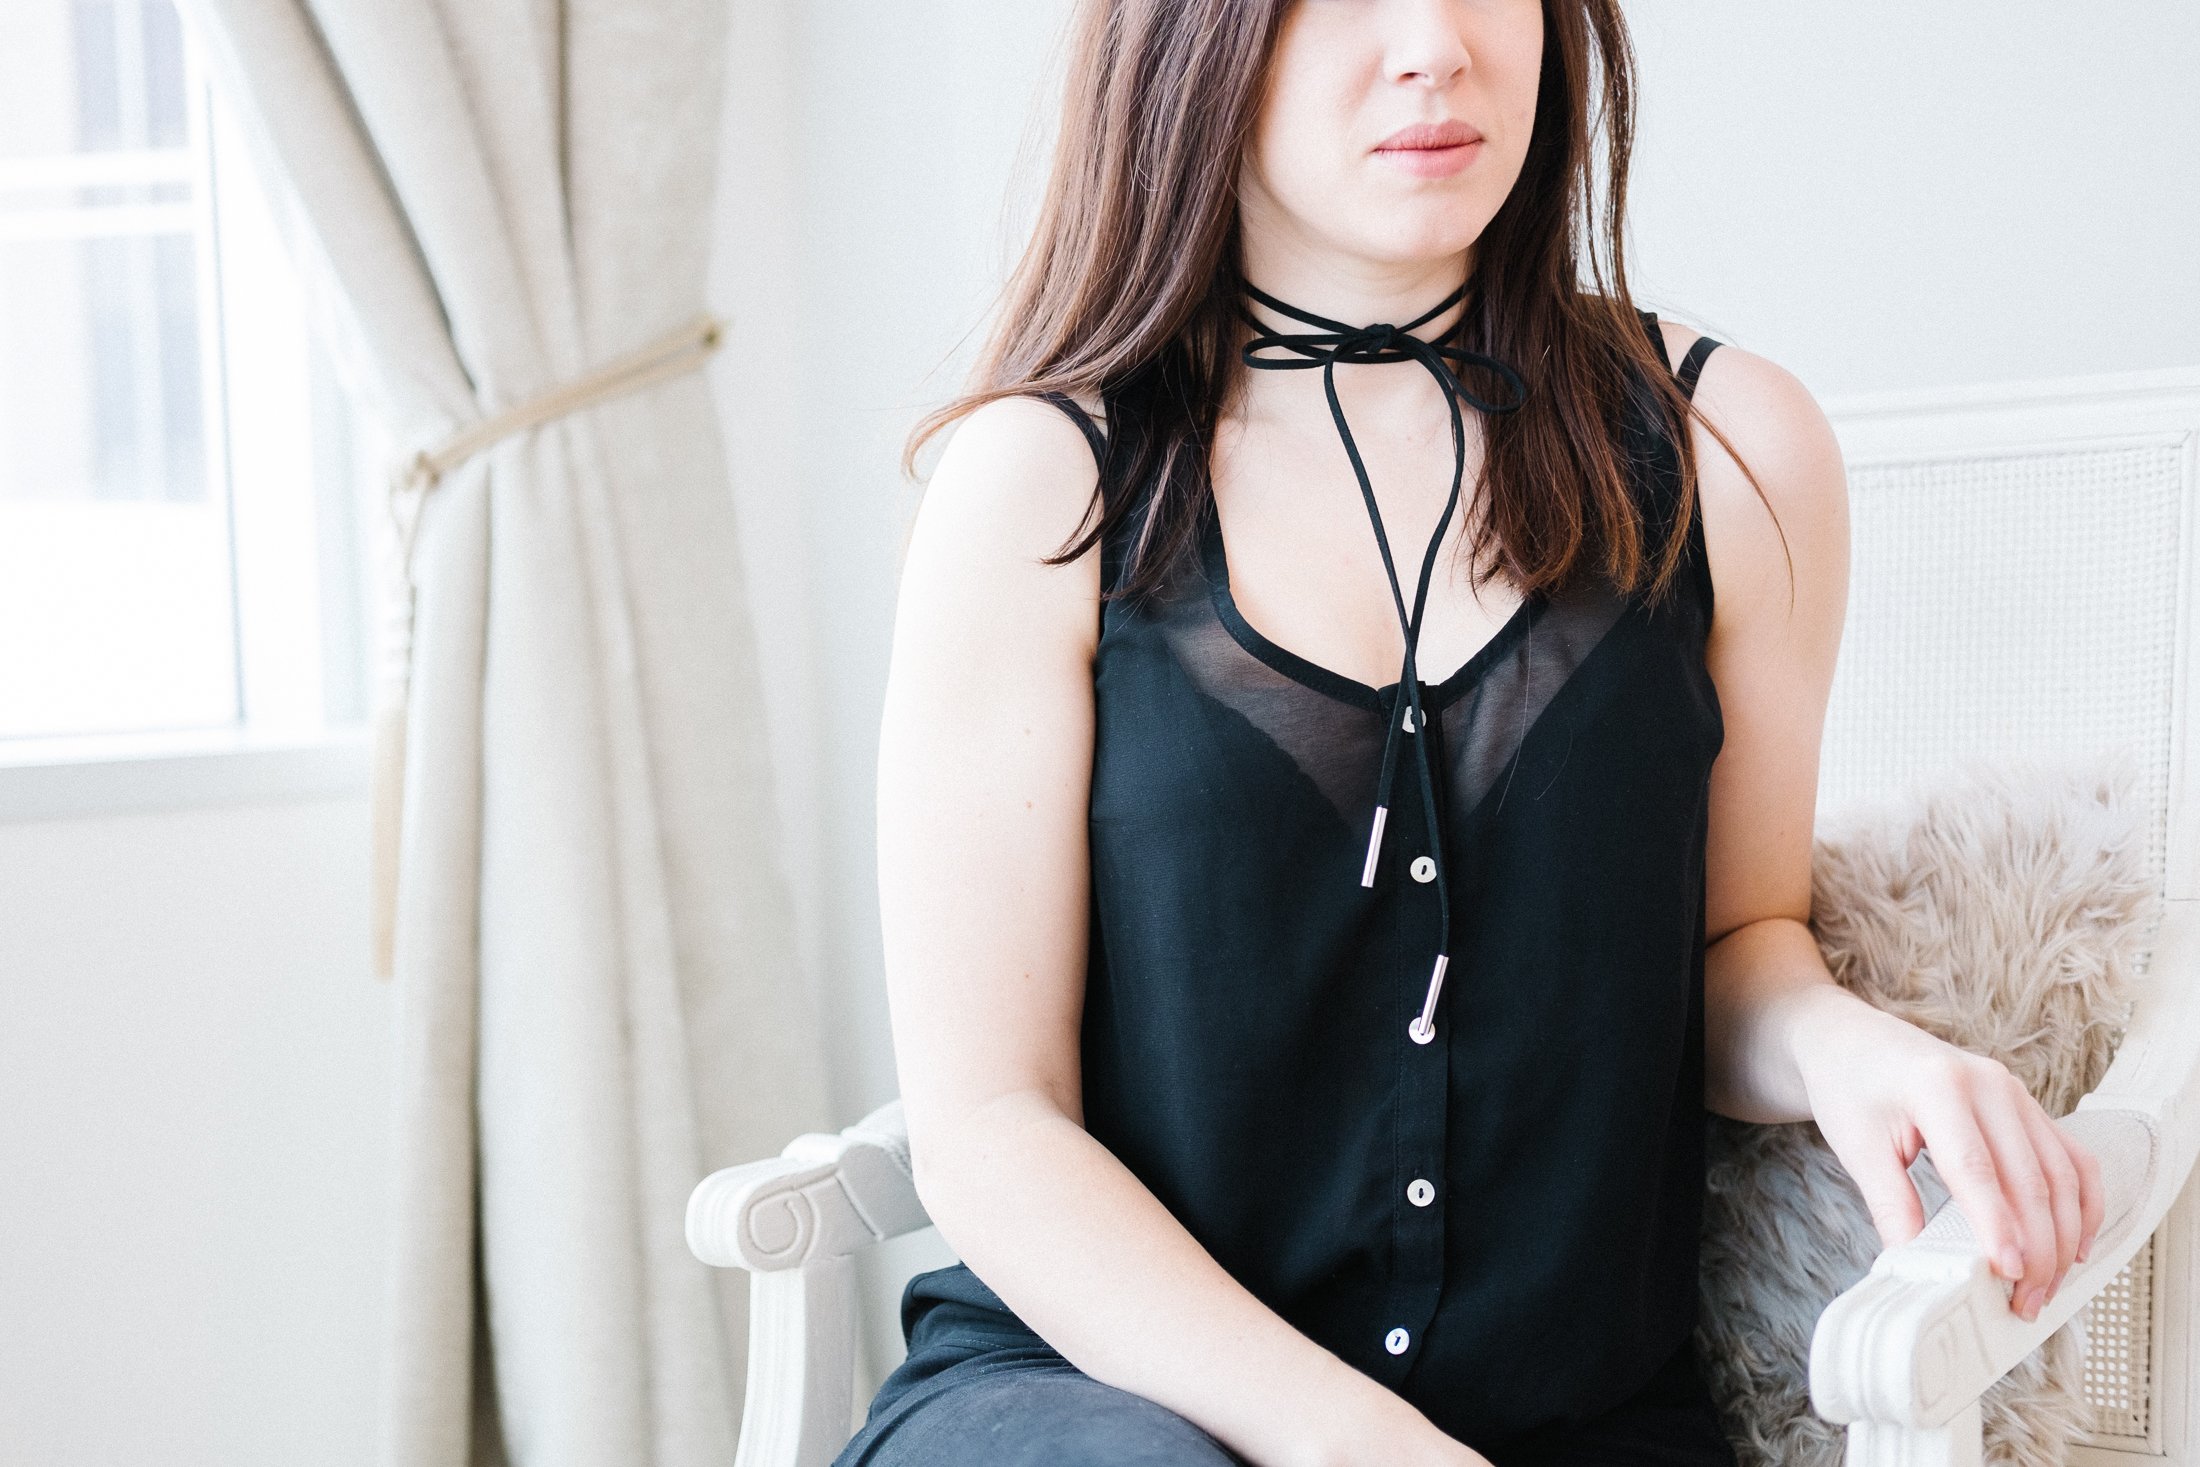
white, hair, black, clothing, blue, shoulder, beauty, skin, sleeveless shirt, neck, fashion, outerwear, long hair, sitting, joint, dress, brown hair, black hair, fashion accessory, model, top, blouse, suspenders, sleeve, photo shoot, shirt, waist, collar, vest, style, fashion design